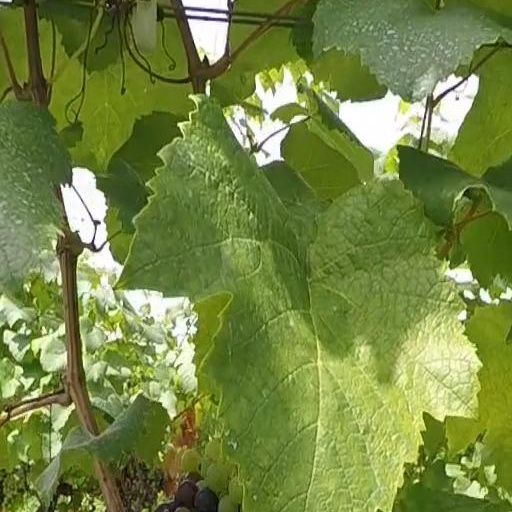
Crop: grape